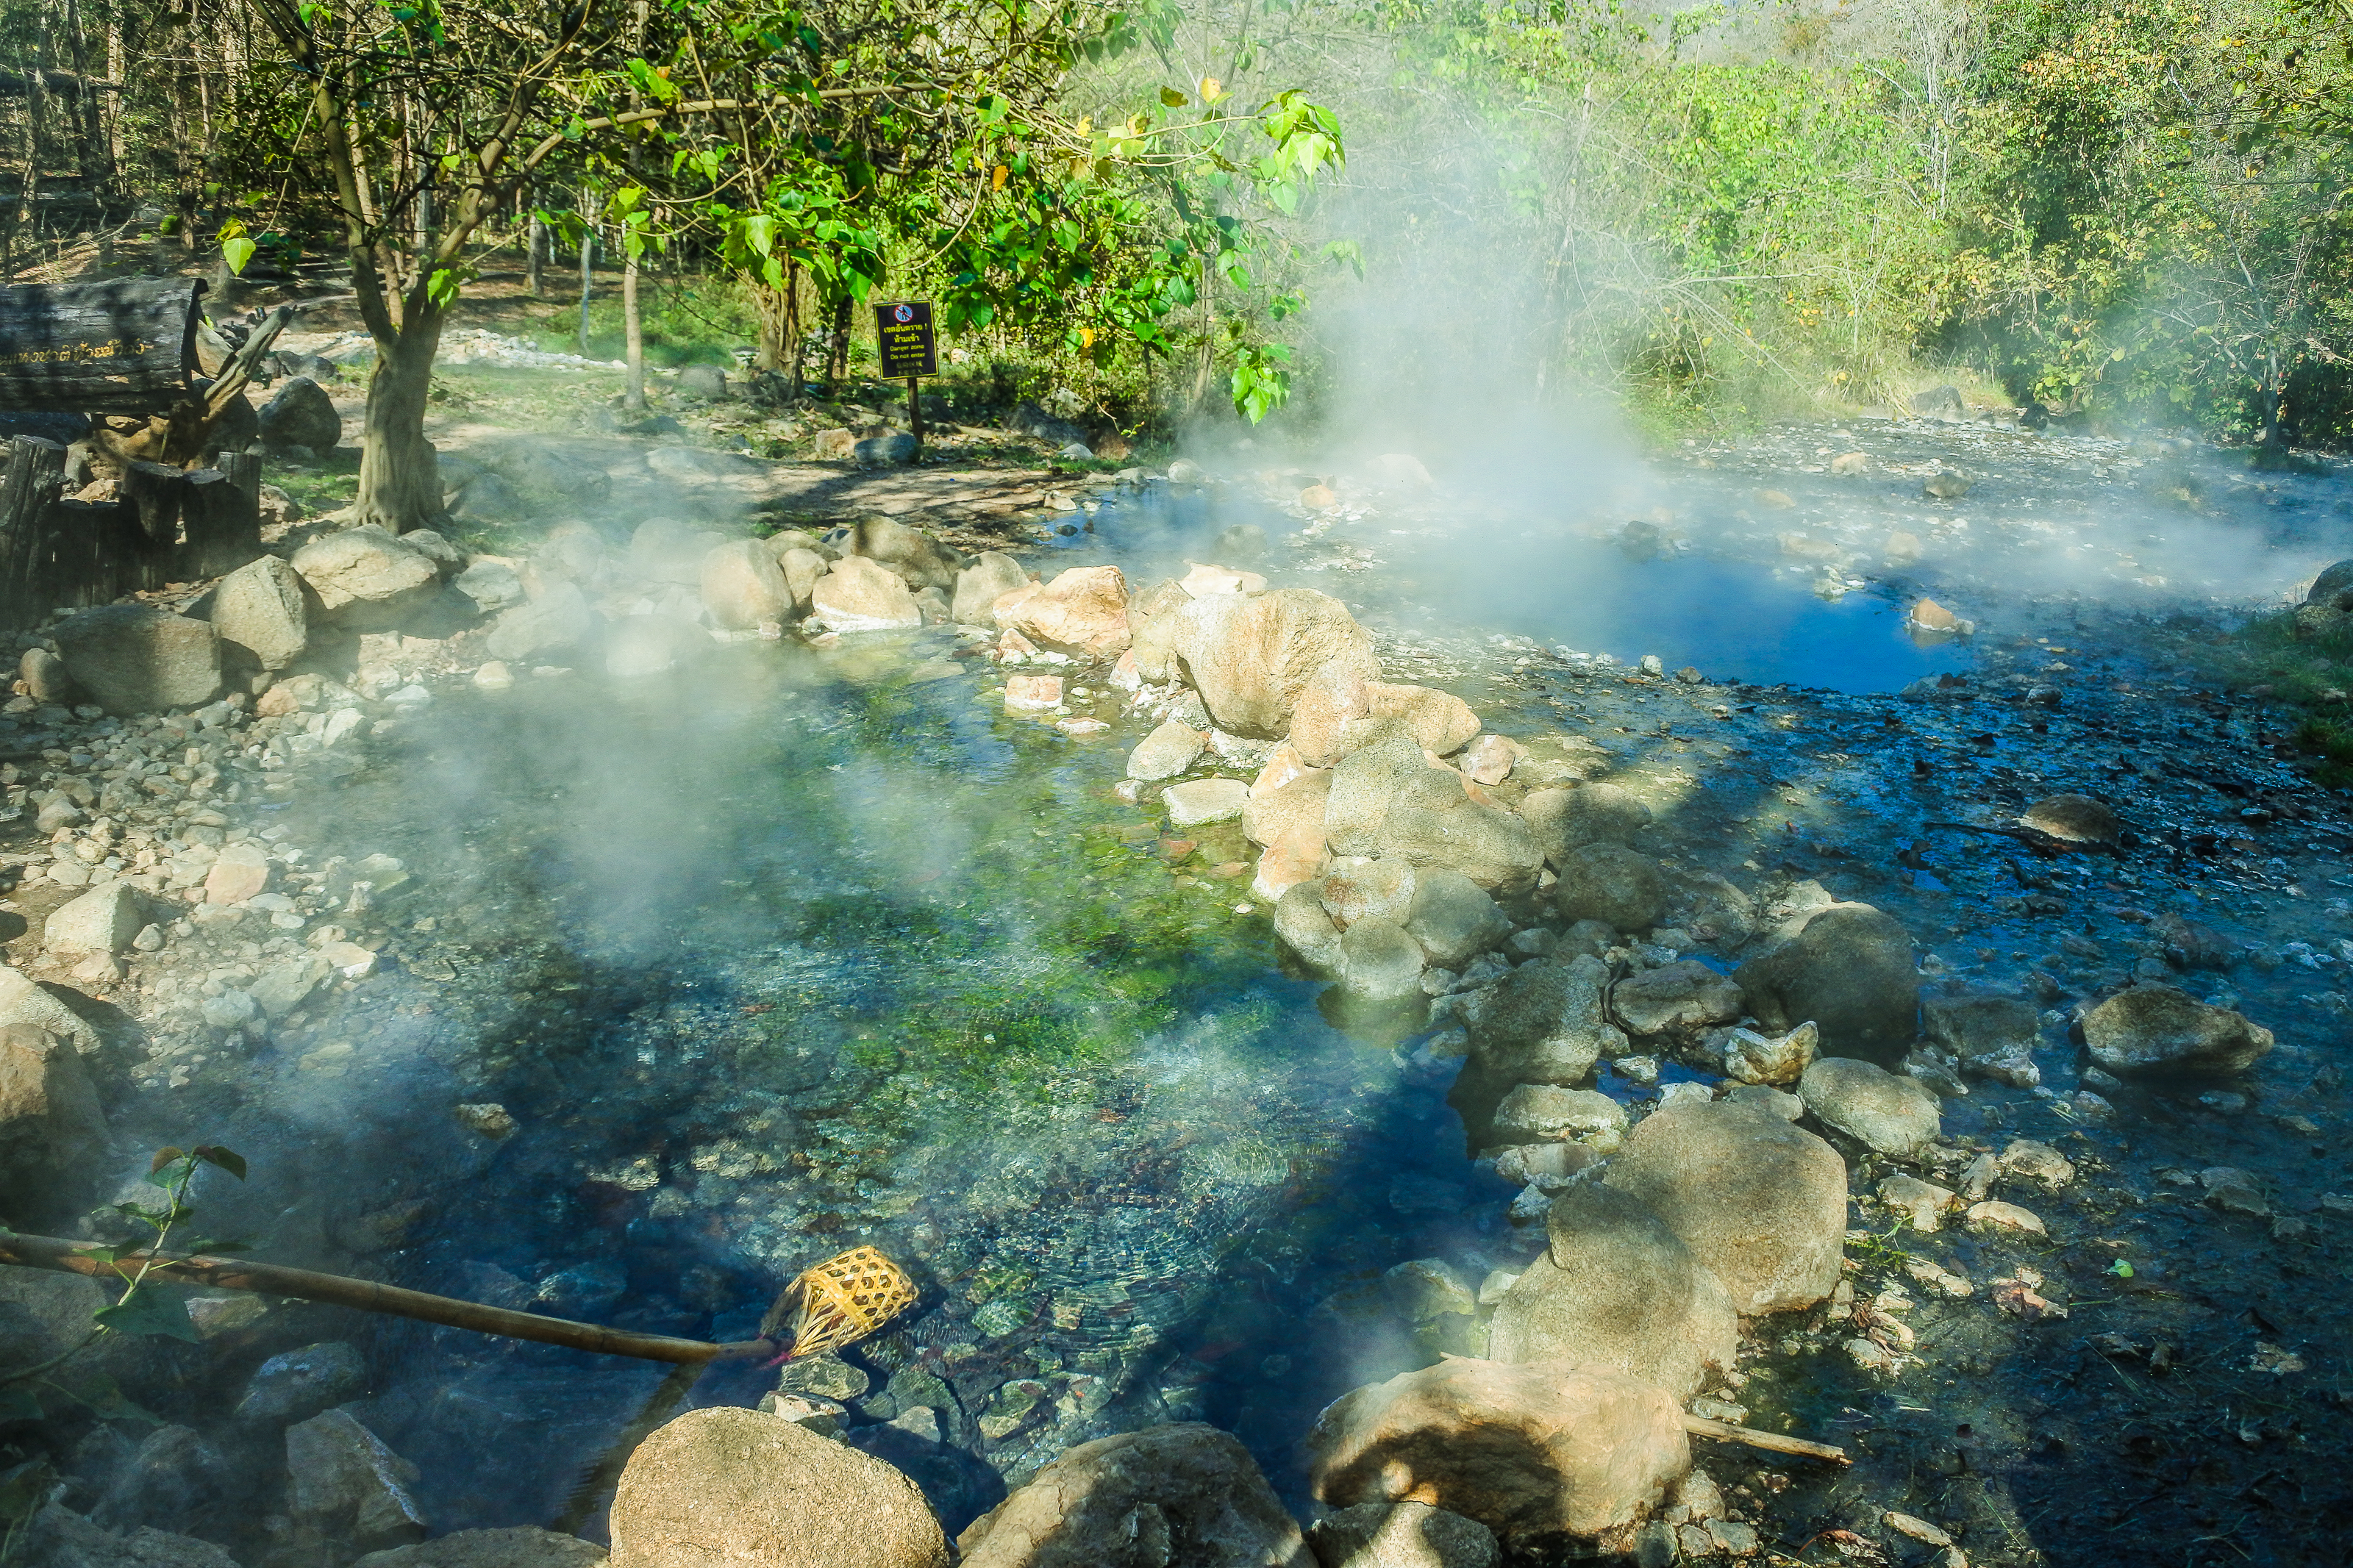
brimstone, fountain, scenic, spring, beautiful, mountain, son, white, thailand, geothermal, pai, sulfur, attractions, mineral, nobody, natural, basin, water, flowing, geyser, hong, warm, boiling, wilderness, fog, heat, dangerous, mea, tourism, geology, hot, scenery, mist, rock, national, steam, place, park, nature, sulphur, smoke, volatile, stone, explosion, outdoors, eruption, travel, wild, landscape, water resources, natural landscape, watercourse, hot spring, nature reserve, biome, mineral spring, reflection, river, pond, forest